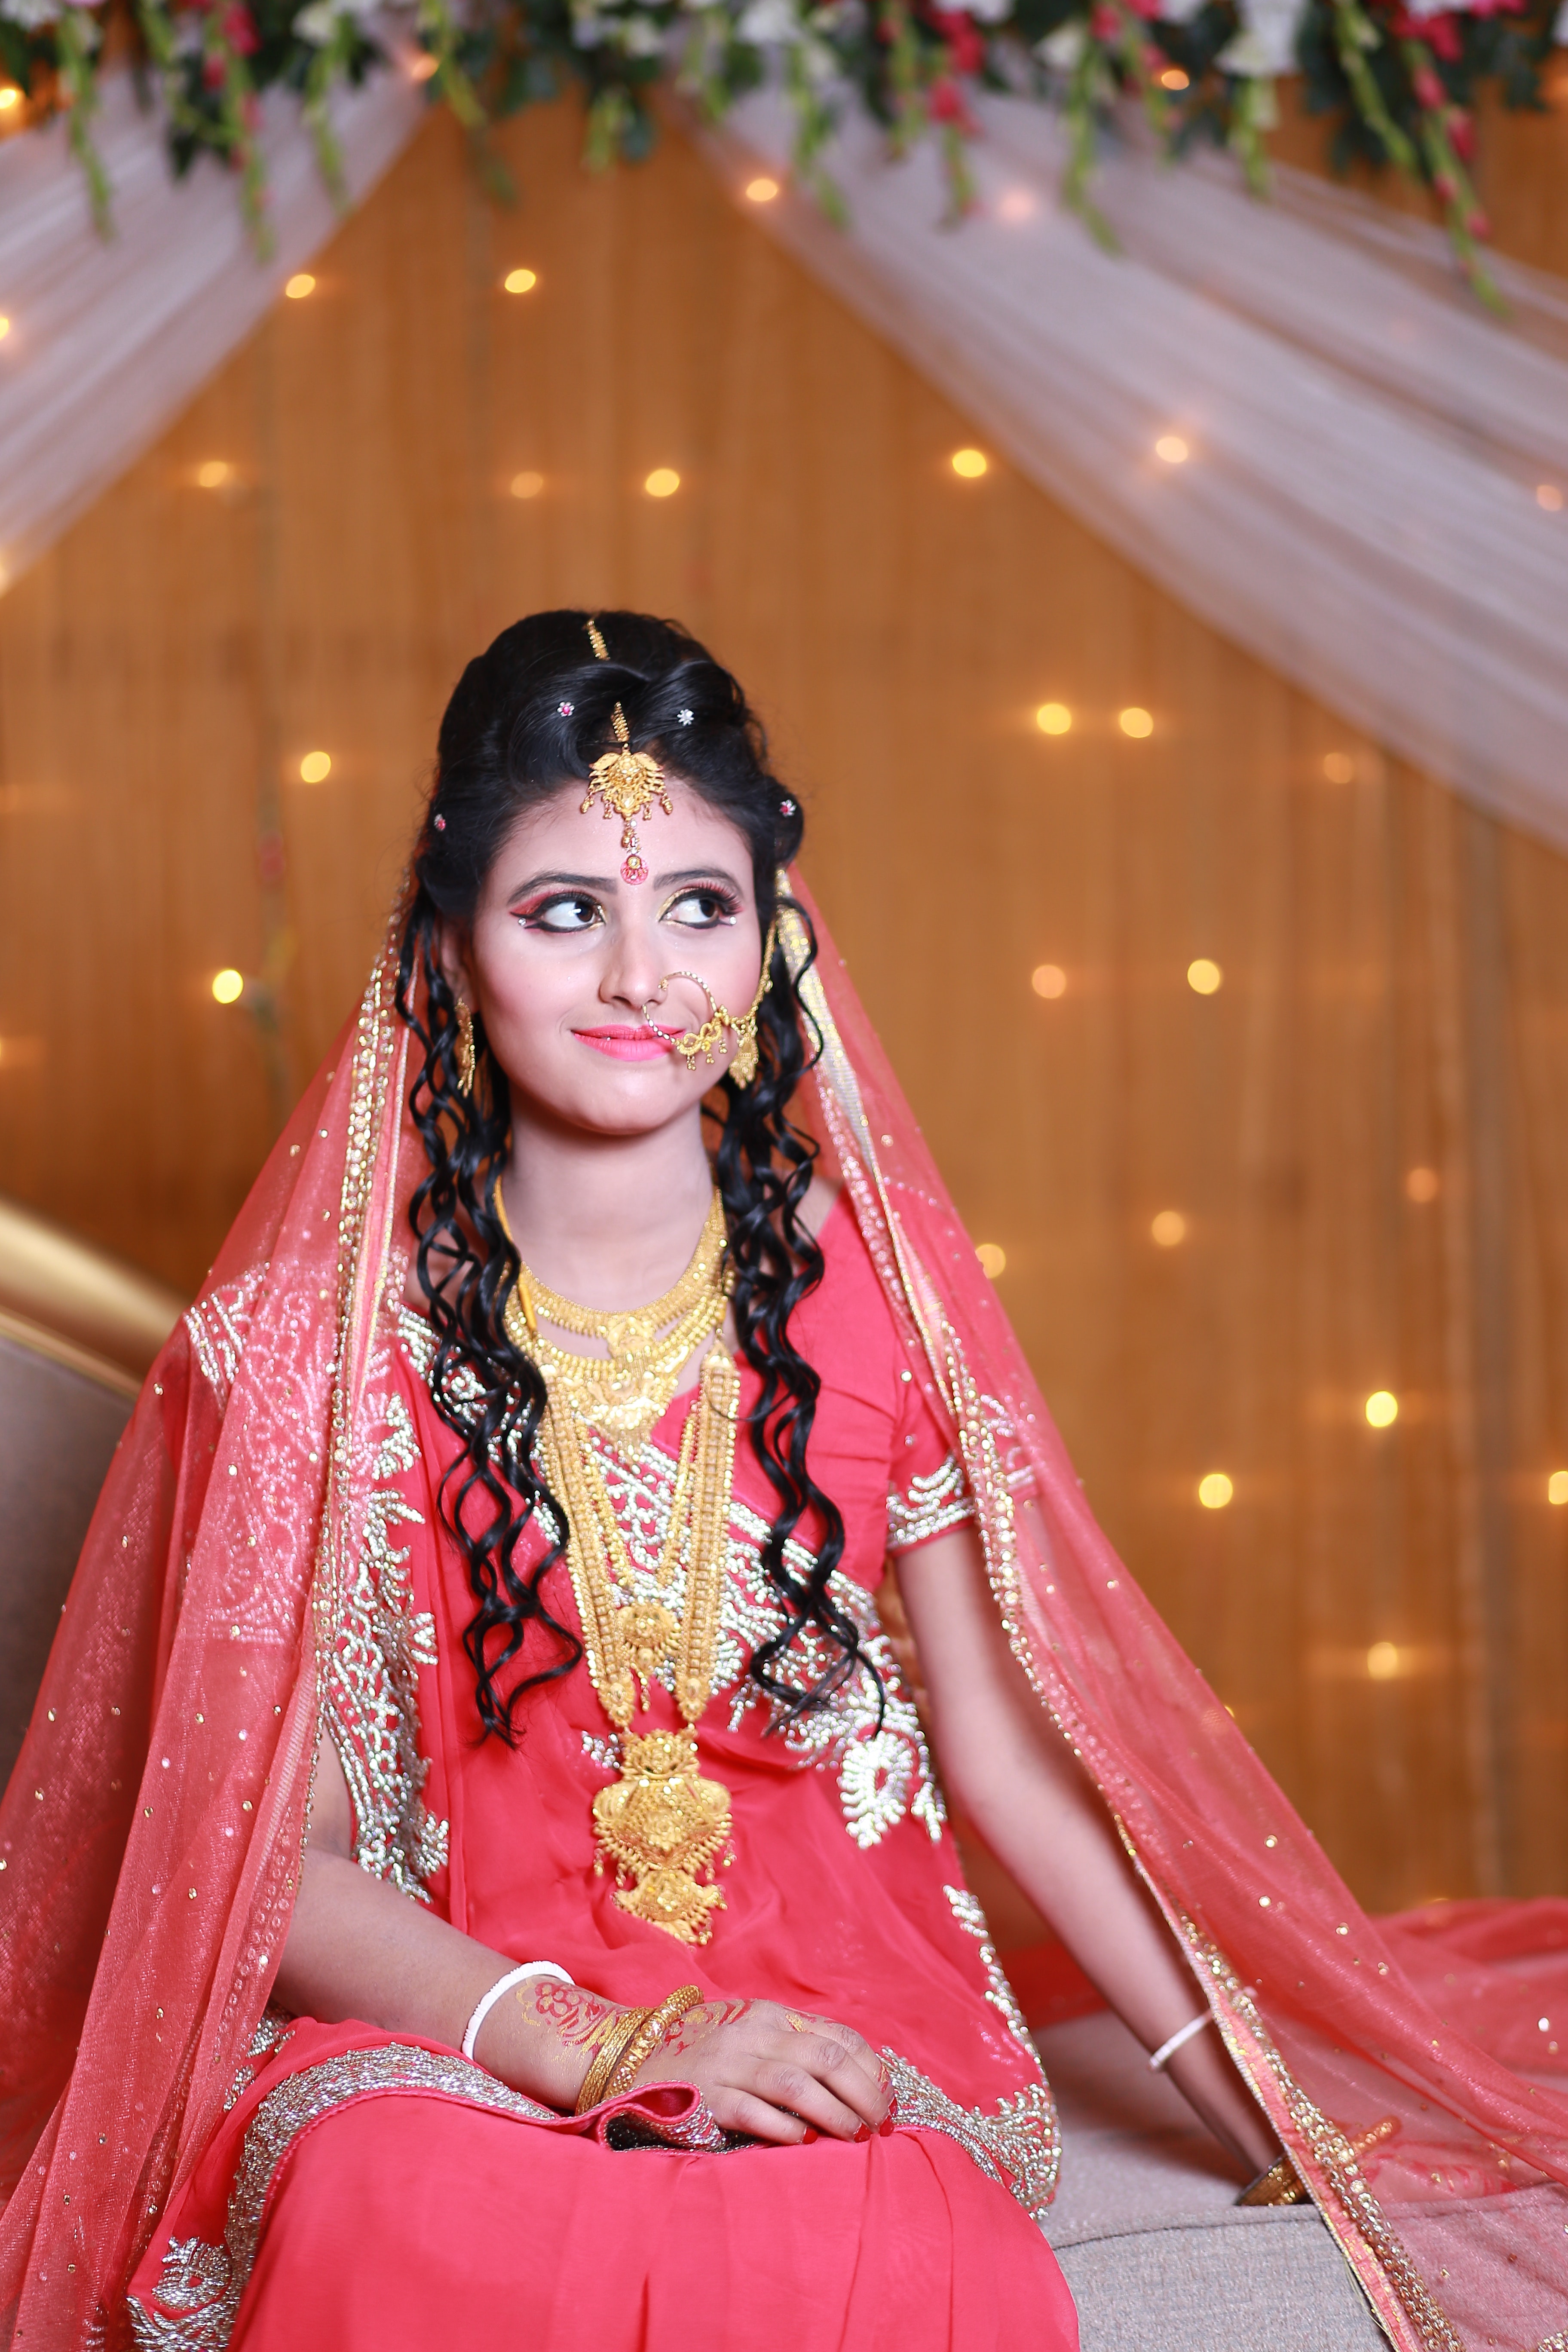
girl, sari, pink, tradition, lady, ceremony, design, mehndi, event, abdomen, bride, marriage, makeover, peach, temple, trunk, fawn, formal wear, pattern, jewellery, smile